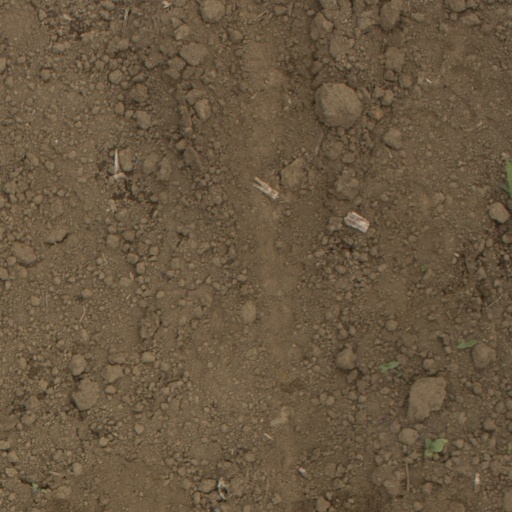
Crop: Jerusalem artichoke